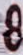
Number: 8